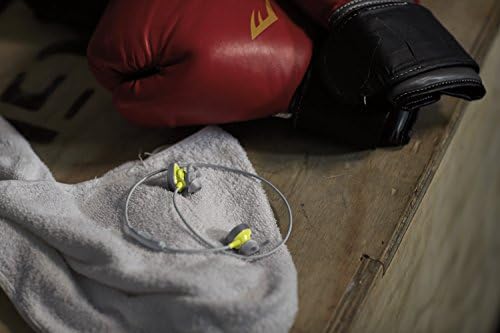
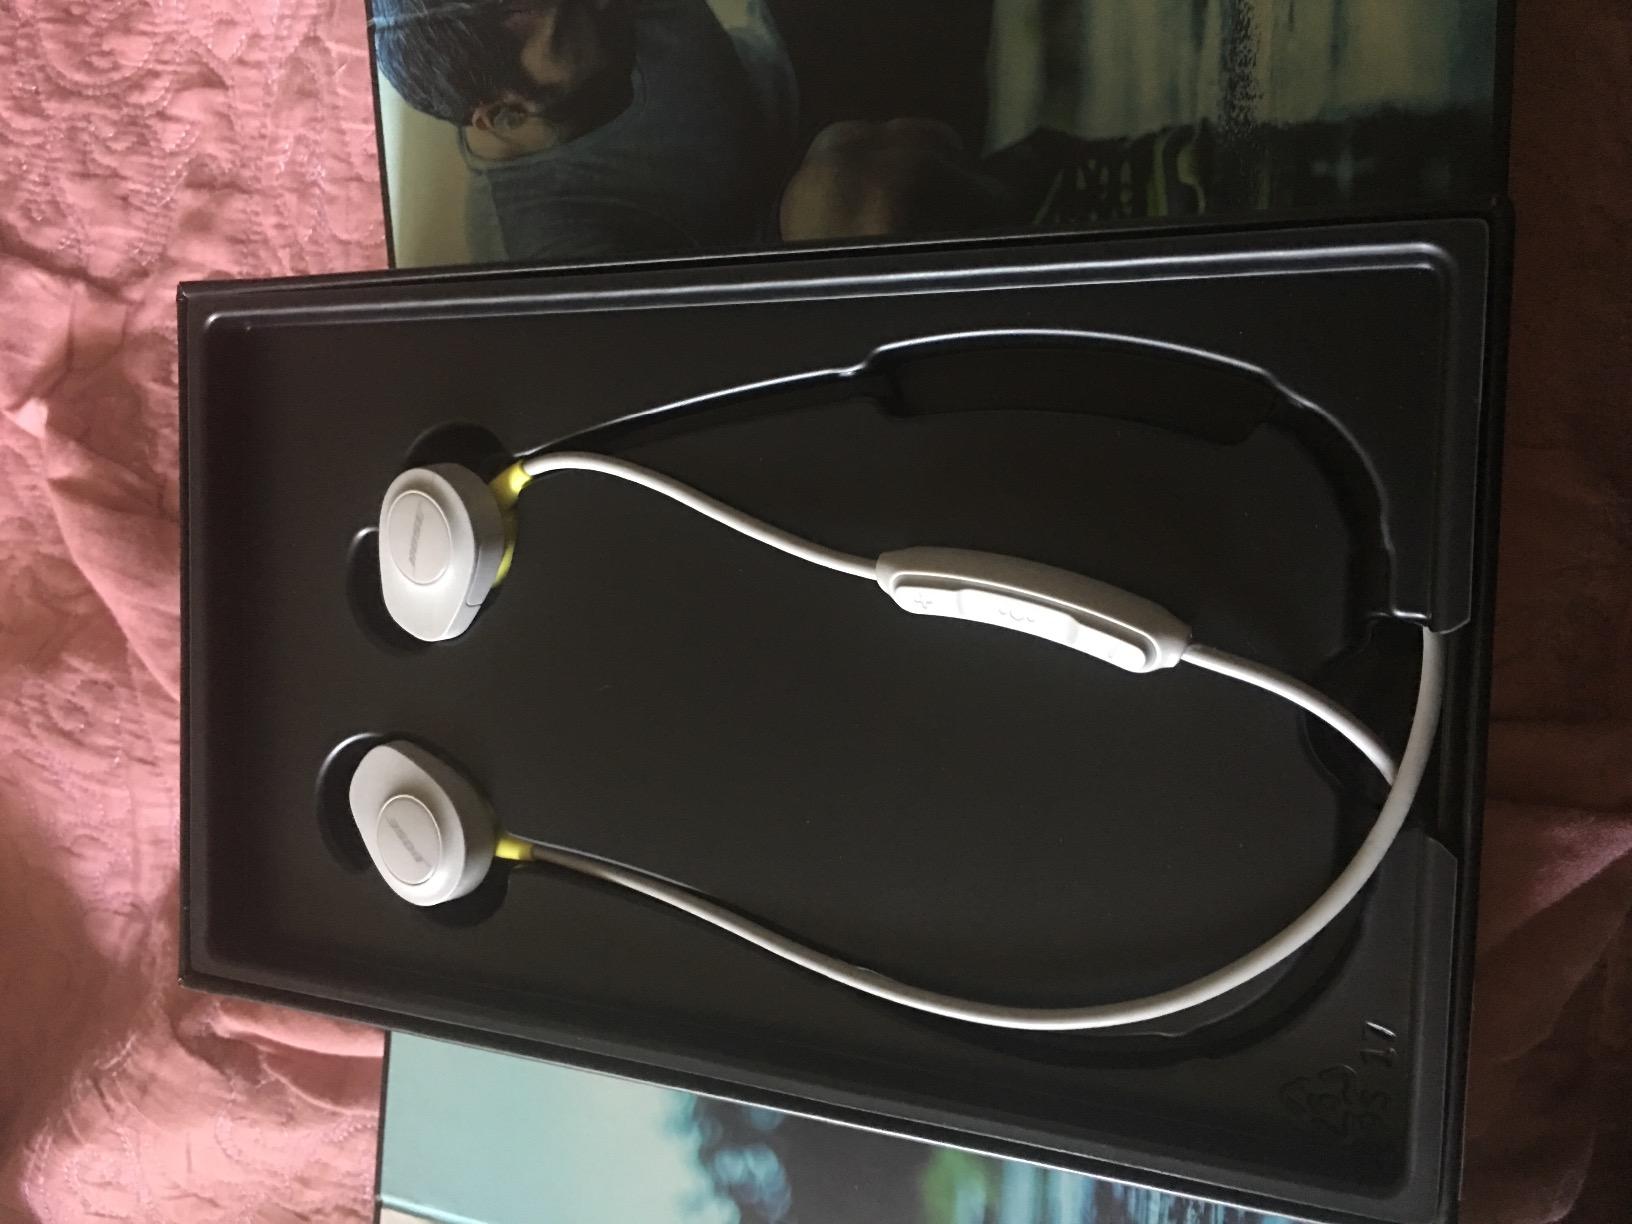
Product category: headphones
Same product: yes